AGM-12 Bullpup

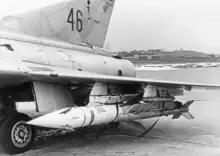
Saab 35XD prototype fitted with a AGM-12B under its left wing

While development of the original versions was still ongoing, development of a significantly larger version, ASM-N-7b Bullpup B, began. This enlarged the warhead to and upgraded the motor to the LR62 with much higher thrust. Although the new motor gave the system longer maximum range, the existing systems were already at the limit of the typical pilot's eyesight, and in practice the new model had the same effective range. The first tests were carried out in 1962 and Bullpup B entered service in 1964.